Heracles

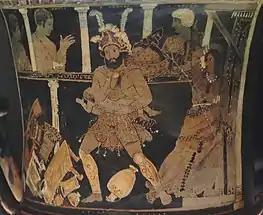
An insane Heracles is depicted killing his son while Megara stands horrified on the right side of the scene (National Archaeological Museum, Madrid, c. 350–320 B.C.E.)

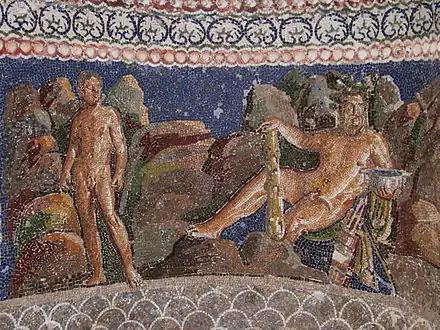
Heracles and Iolaus (Fountain mosaic from the Anzio Nymphaeum)

This is described in Sophocles's "Trachiniae" and in Ovid's "Metamorphoses" Book IX. Having wrestled and defeated Achelous, god of the Acheloos river, Heracles takes Deianira as his wife. Travelling to Tiryns, a centaur, Nessus, offers to help Deianira across a fast flowing river while Heracles swims it. However, Nessus is true to the archetype of the mischievous centaur and tries to steal Deianira away while Heracles is still in the water. Angry, Heracles shoots him with his arrows dipped in the poisonous blood of the Lernaean Hydra. Thinking of revenge, Nessus gives Deianira his blood-soaked tunic before he dies, telling her it will "excite the love of her husband".